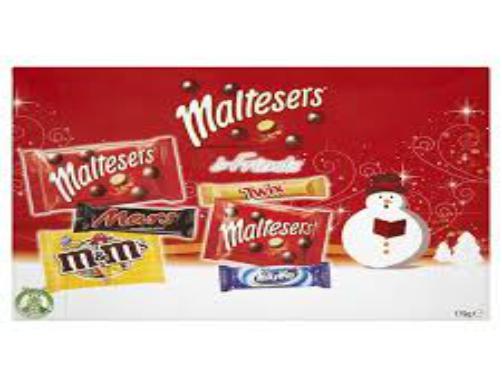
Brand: Maltesers
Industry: Food